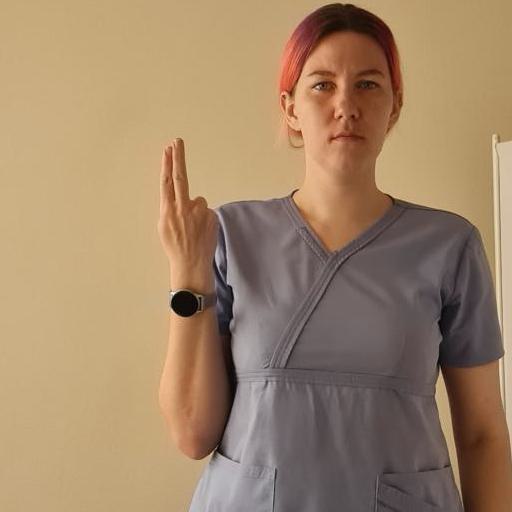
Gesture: two_up_inverted